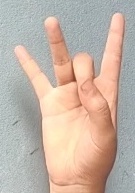
ASL sign: 8